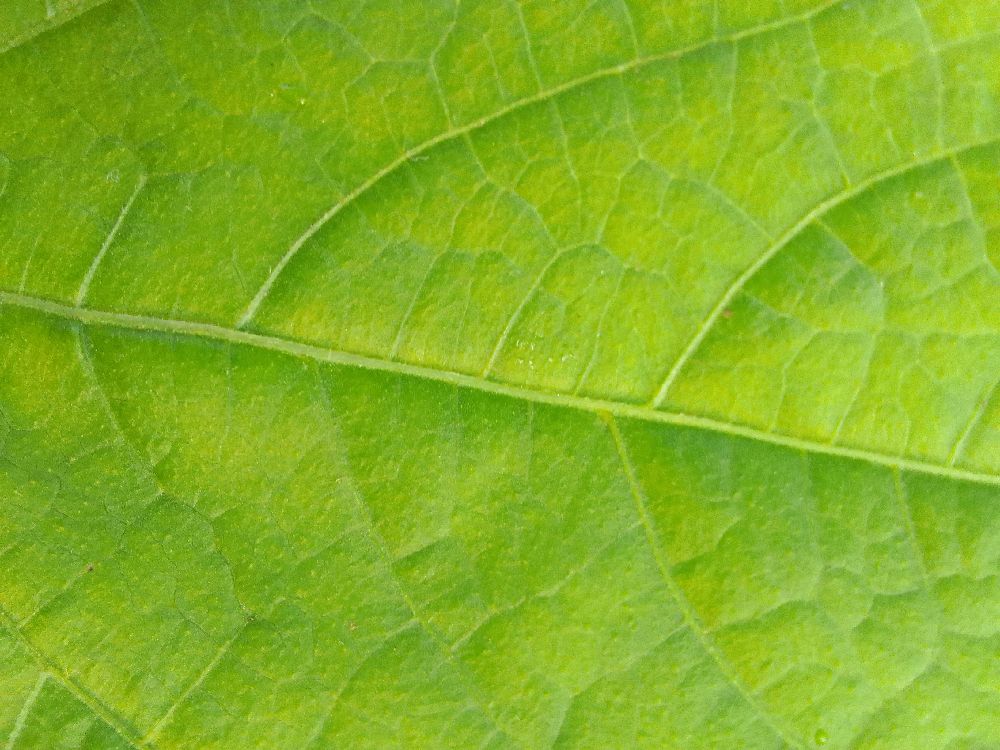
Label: healthy